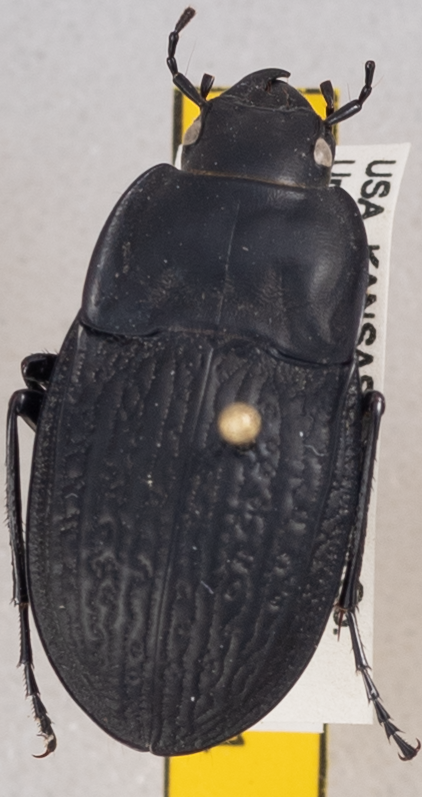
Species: Dicaelus sculptilis sculptilis
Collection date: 2020-06-24
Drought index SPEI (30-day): -0.916
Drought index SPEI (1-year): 0.536
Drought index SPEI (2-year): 1.45